Amity (brig)

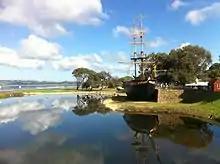
Brig "Amity" replica from The Residency

Discussions in Albany to construct a replica of "Amity" commenced in Albany in 1972 with the view to completion for the town's 1976 sesquicentennial celebrations. After funding and research had been established, construction commenced in 1975, with local boat builder Stan Austin as project supervisor and Pieter van de Brugge as leading shipwright.